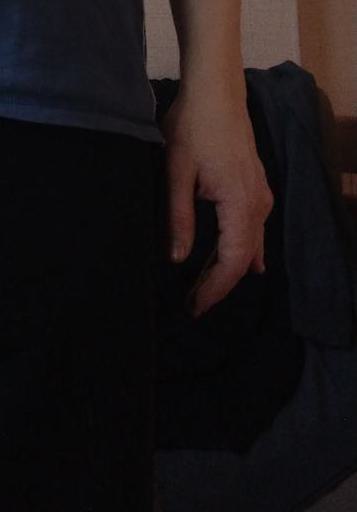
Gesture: no_gesture